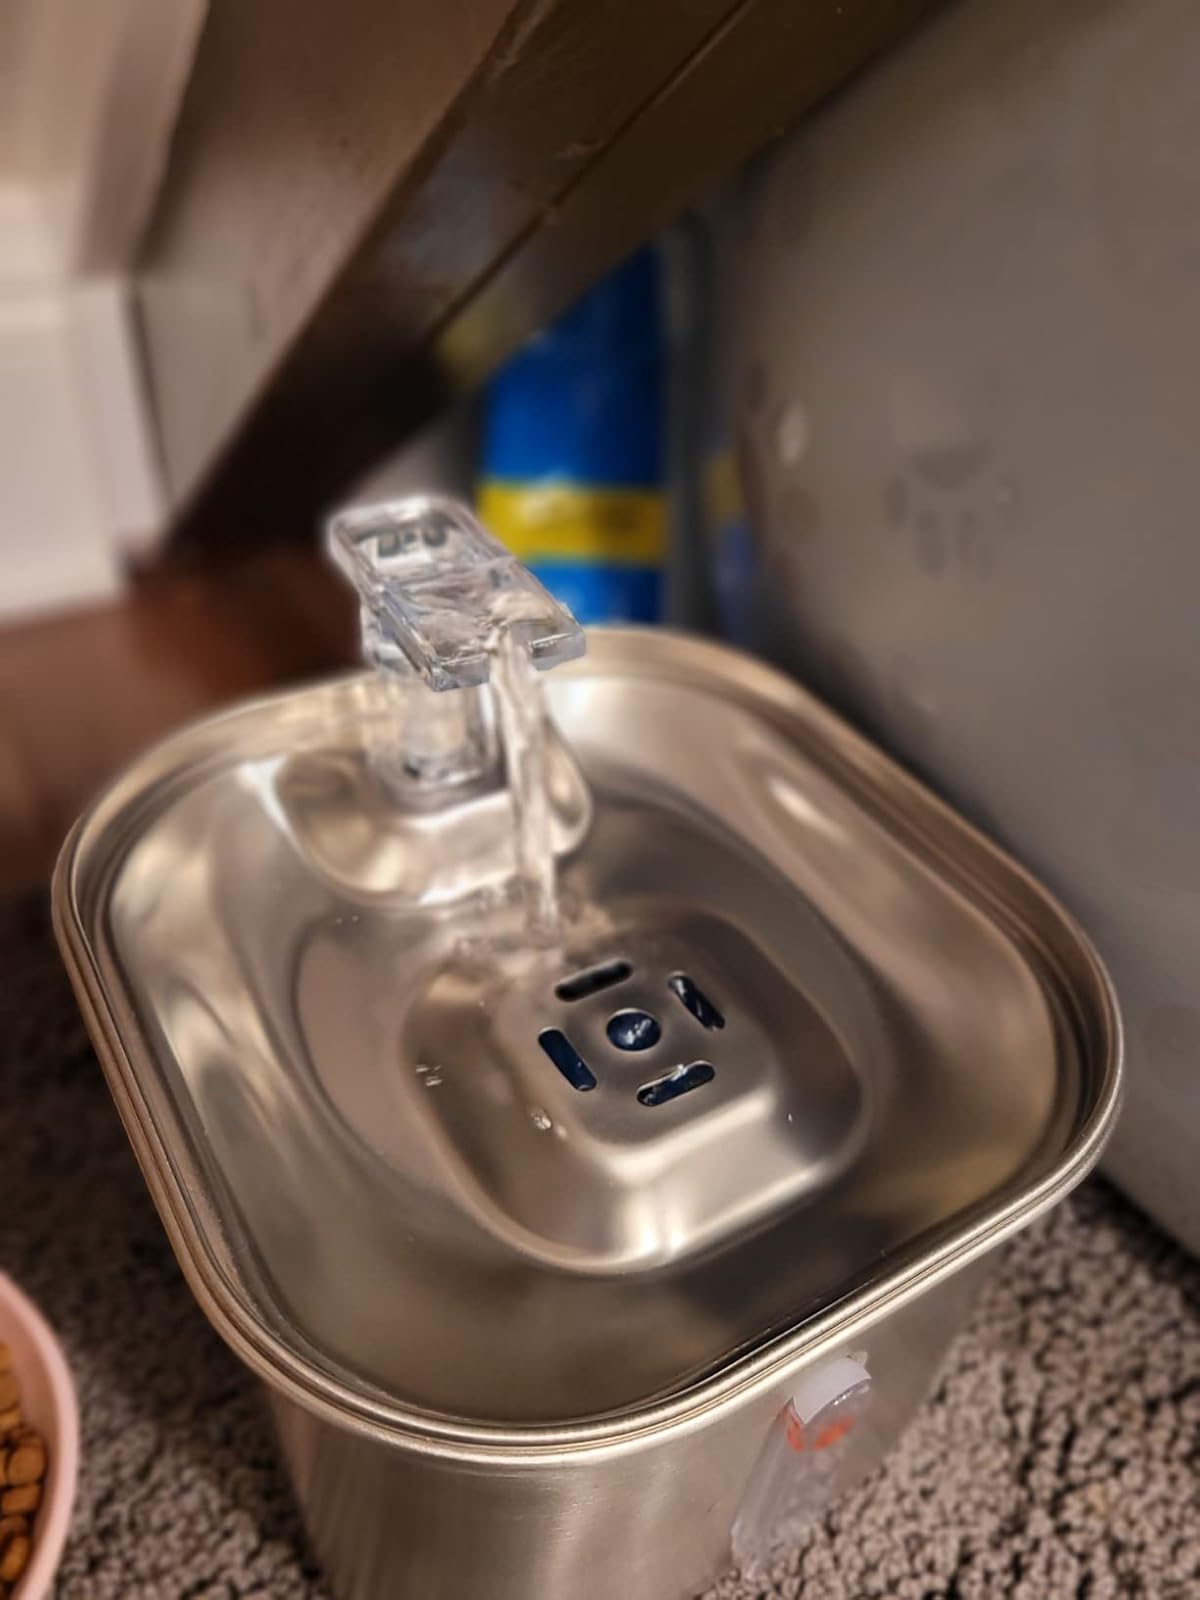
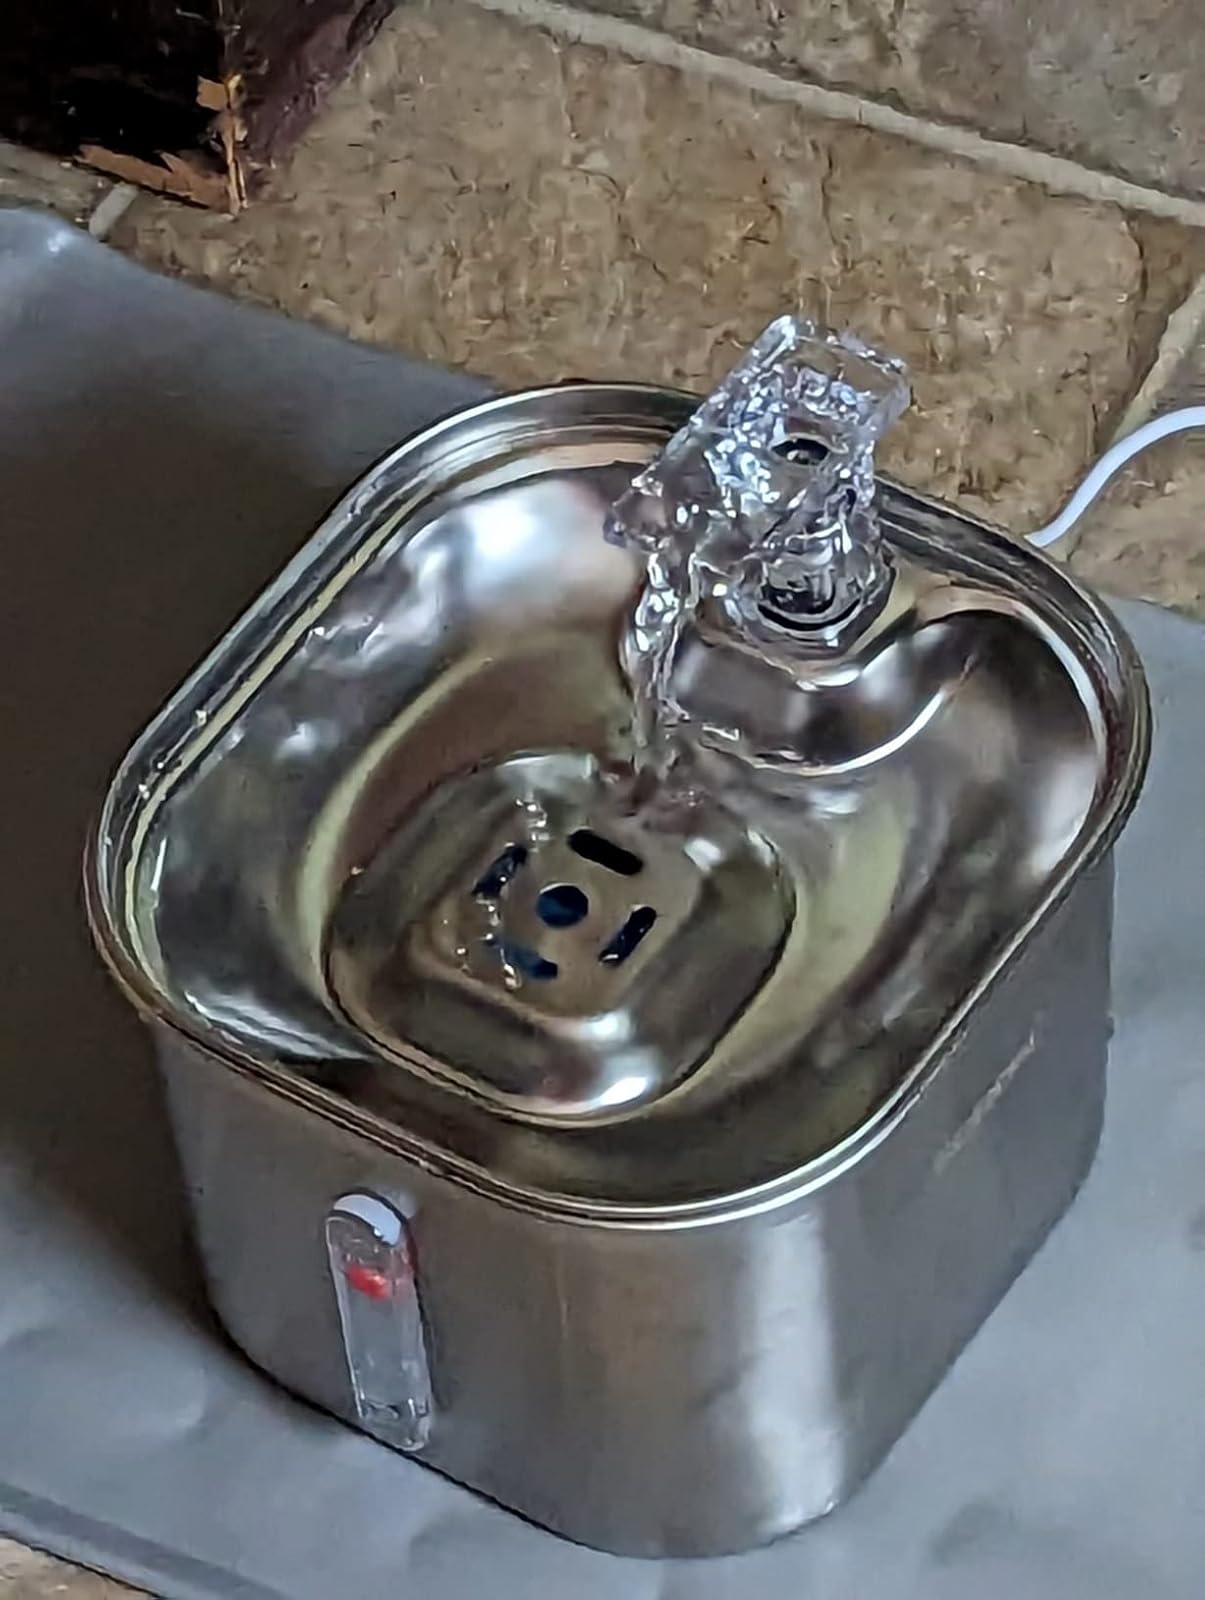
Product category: items_bowl
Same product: yes